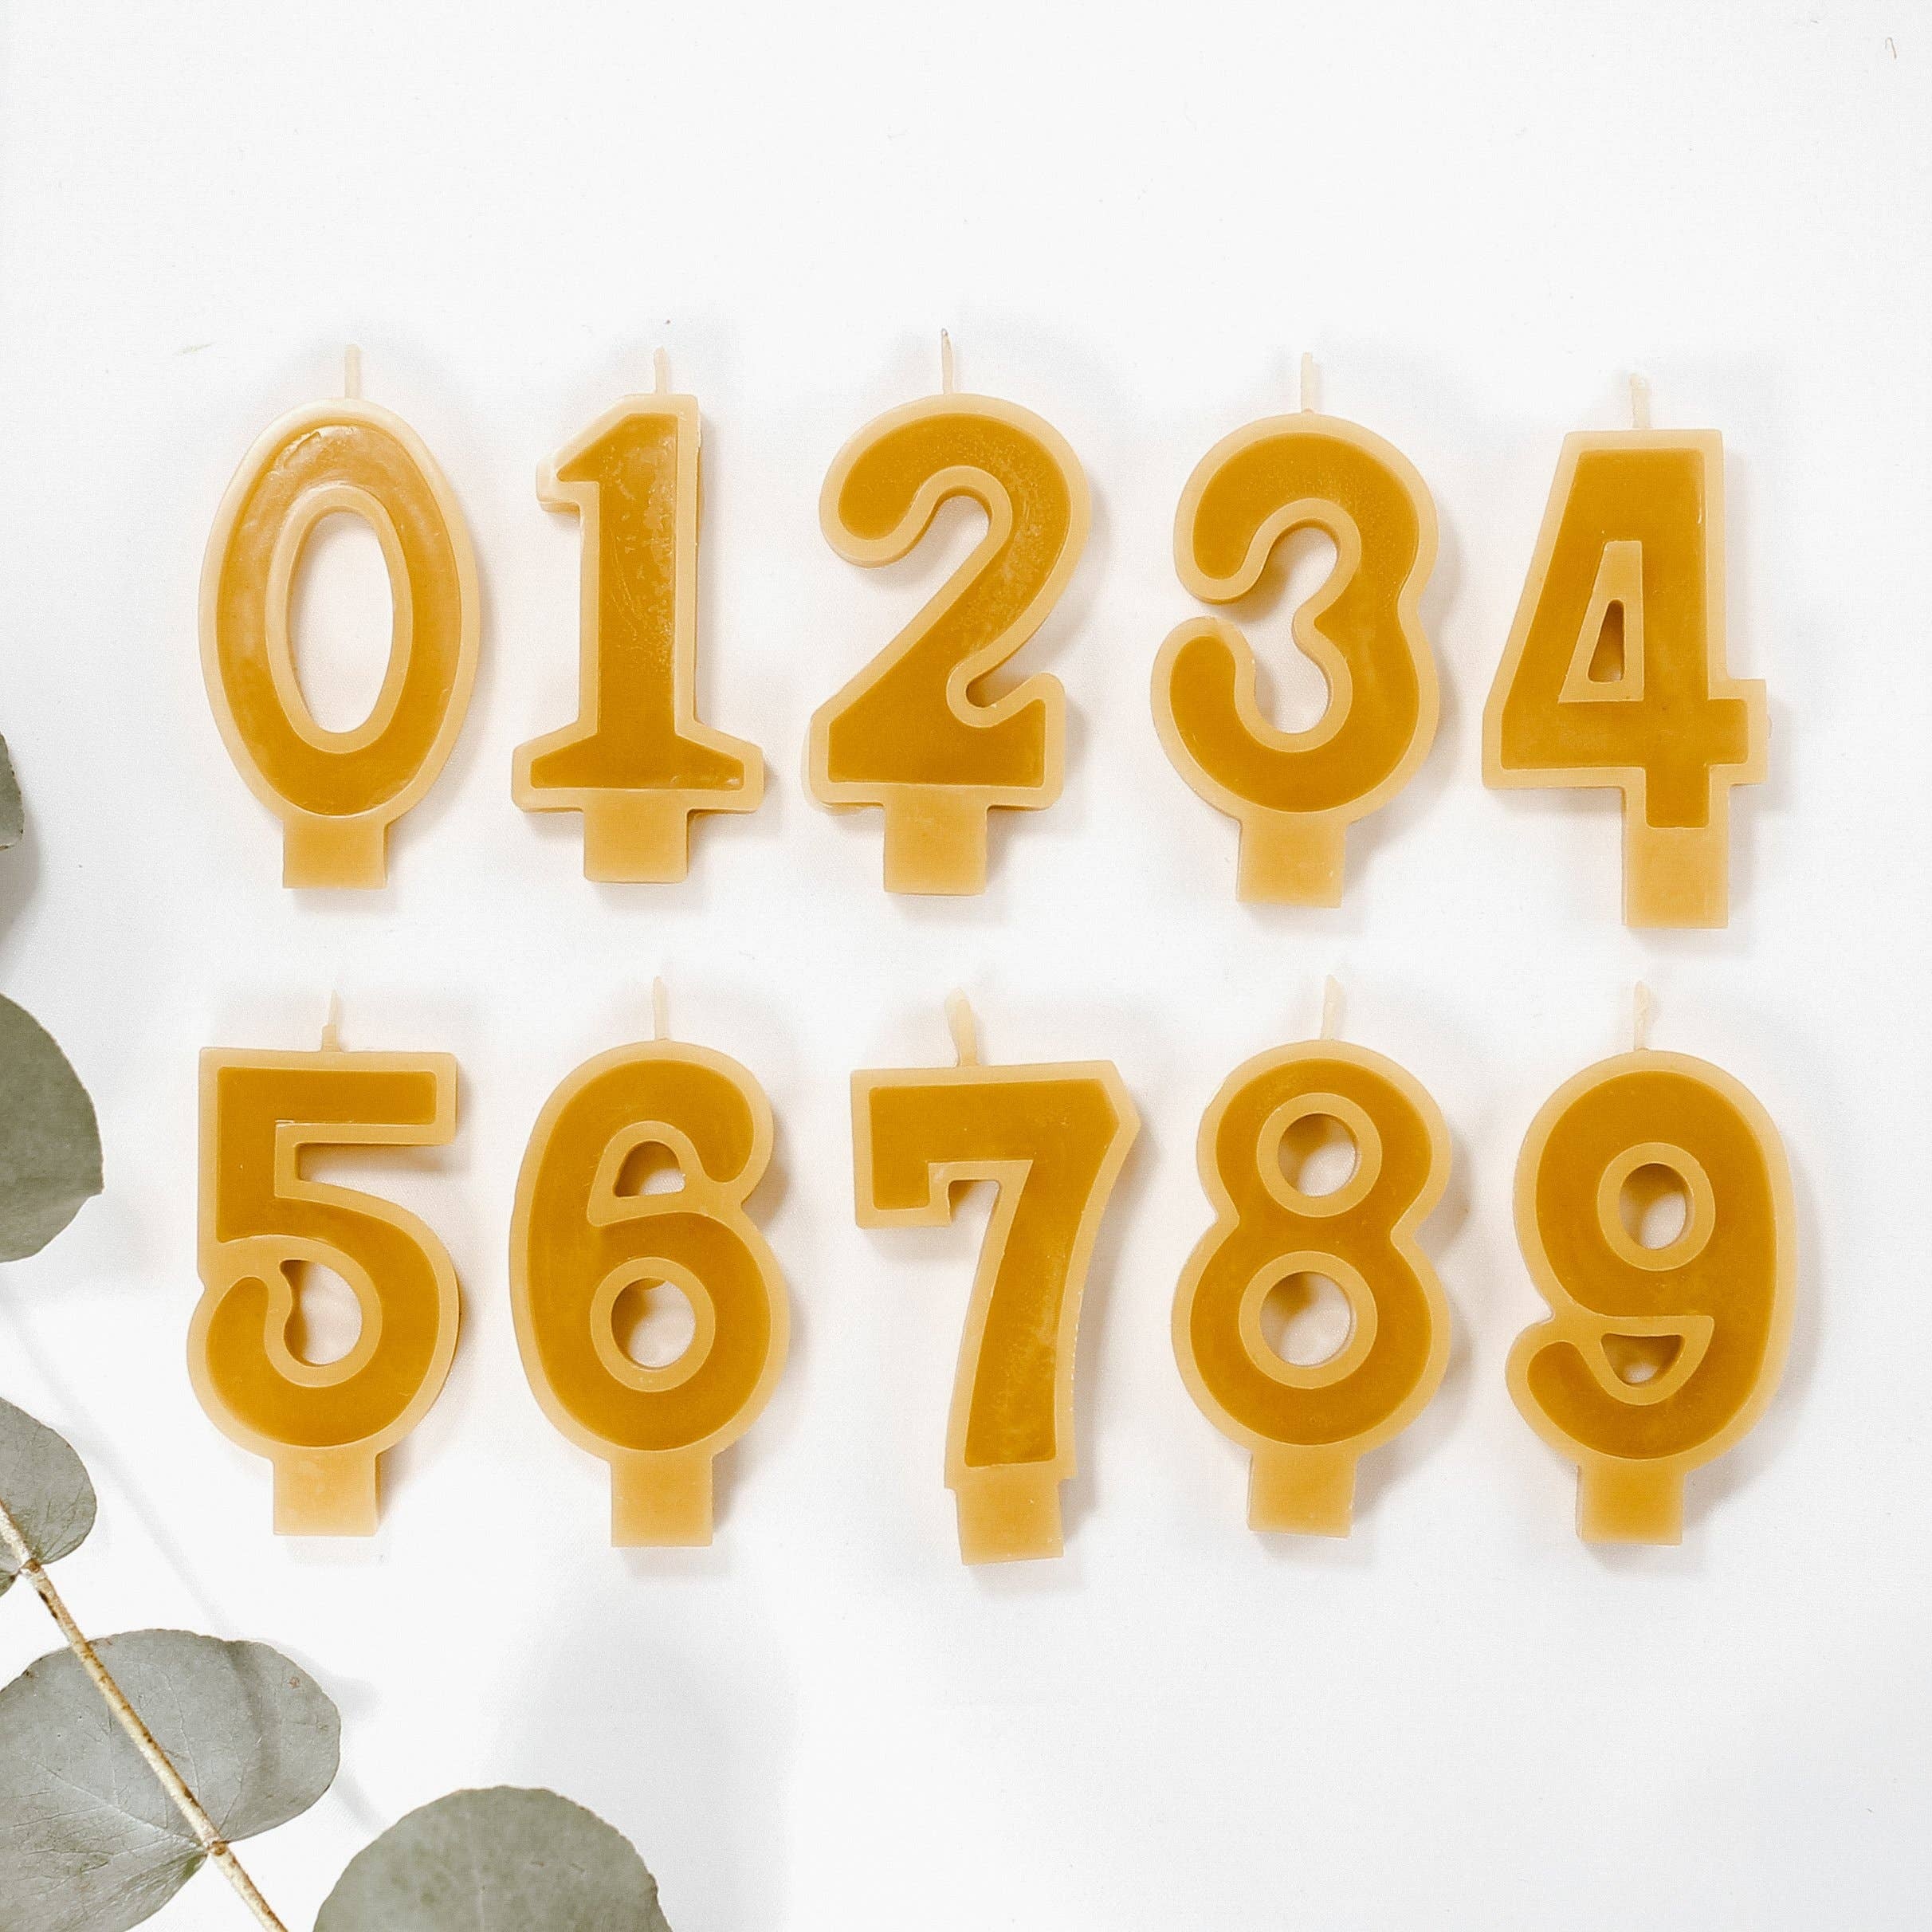
Handmade Beeswax Number Candles | Wholesale | 0-9
Brand: Goldrick
One Unit: Number 0-9 Packed Individually Occasions we ought to remember—be it a year in a job, a year in partnership, or your loved one's birthday. Ingredients: 100% pure beeswax; cotton wick Burn time: 25 mins per candle Size: W 10mm x H 70mm approximately Our home and handmade beeswax candles give off a bright cheery light. The candles make perfect additions to many of the small places around your home or for events such as weddings, parties, and many more special occasions. “Bees do have a smell, you know, and if they don't they should, for their feet are dusted with spices from a million flowers.” Ray Bradbury, Dandelion Wine. Beeswax is the only known wax that can release negative ions that attach themselves to the toxins in our air. Purifying and leaving the air around us cleaner is great for people with allergies, chemical sensitivities, and asthma.
Category: Arts & Entertainment > Party & Celebration > Party Supplies > Birthday Candles